Kosovo Myth

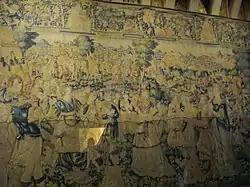
Renaissance tapestry with motifs of the Battle of Kosovo (16th century) in the Château de Chenonceau, France. The development of myth structure was also influenced by French "chanson de geste".

In the following period, many stories were published by anonymous authors in Ragusa and Bay of Kotor, the most significant and most comprehensive was the "Life of Prince Lazar", also known as the "Tale of the Battle of Kosovo", from the beginning of the 18th century. At the request of Peter the Great, Russian Emperor, a diplomat Sava Vladislavich translated the Orbini's "Kingdom of the Slavs" into Russian in 1722. In the middle of the 18th century, under the influence of previous manuscripts, the "Tronoša Chronicle" (1791) was compiled which contributed to the further preservation of the Kosovo legend. Characters of the myth have been also recorded in the works of Đorđe Branković, Vasilije Petrović and Pavle Julinac.